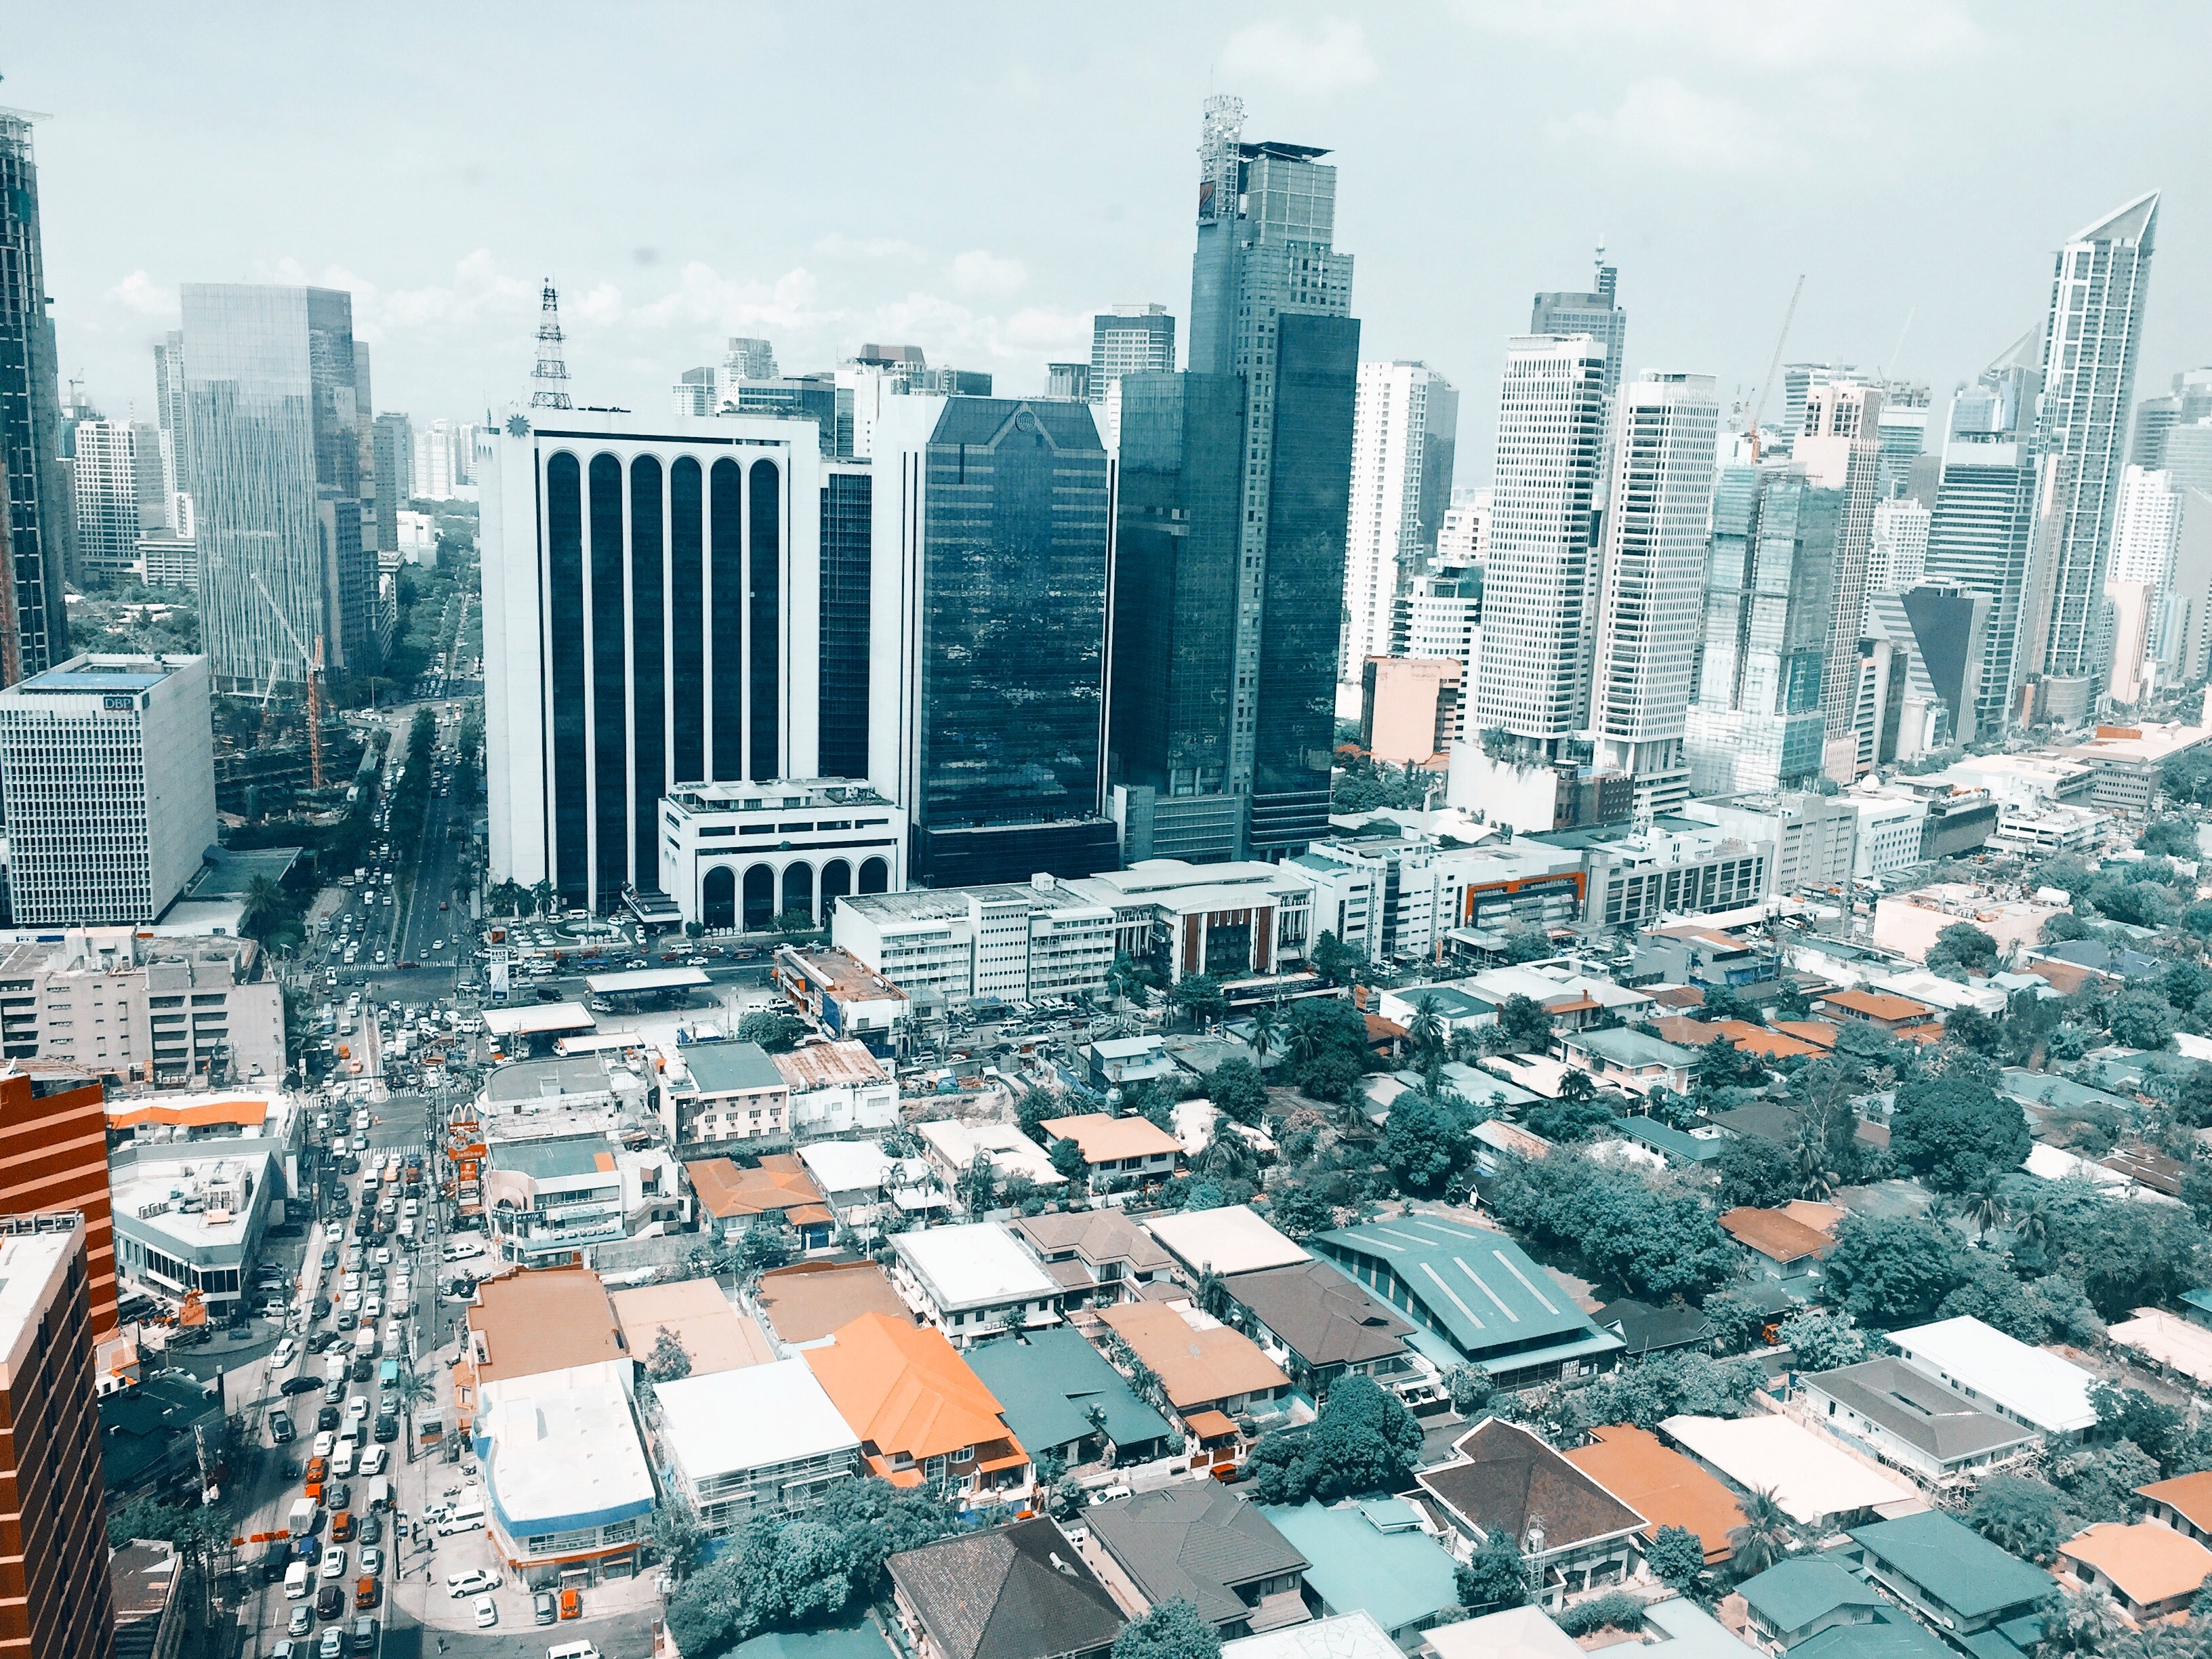
city, metropolitan area, cityscape, urban area, metropolis, skyscraper, daytime, human settlement, skyline, tower block, downtown, building, commercial building, mixed use, residential area, architecture, urban design, town, neighbourhood, tower, condominium, real estate, aerial photography, sky, landscape, suburb, bird's eye view, apartment, corporate headquarters, roof